Finn Juhl

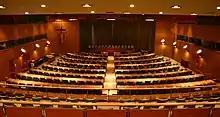
UN Trusteeship Council chamber

In 1951–52, he designed the Trusteeship Council Chamber in the Headquarters of the United Nations in New York City. The Government of Denmark contributed approximately $20,000 towards its construction.